Rocky Mountain Foothills

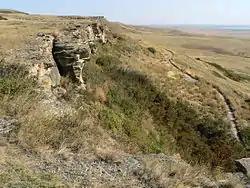
Head-Smashed-In Buffalo Jump-27527-2.jpg

The Rocky Mountain Foothills are an upland area flanking the eastern side of the Rocky Mountains, extending from the Liard River in British Columbia southward into Alberta. Bordering the Interior Plains system, they are part of the Rocky Mountain System or Eastern System of the Western Cordillera of North America.